Samuel McLean (congressman)

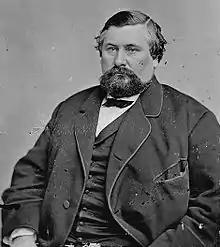
Samuel McLean, Delegate to the U.S. House of Representatives from Montana Territory

Samuel McLean (August 7, 1826 – July 16, 1877) was an American politician who represented Montana in the United States House of Representatives from 1865 to 1867.